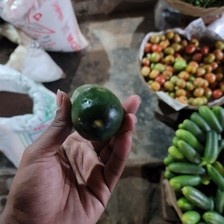
Label: cucumber